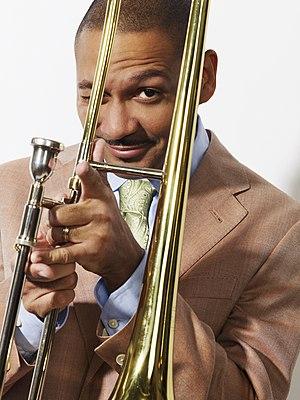
Le NEA Jazz Masters Fellowship est une récompense remise tous les ans depuis 1982 par le National Endowment for the Arts à des musiciens de jazz à la carrière établie en reconnaissance de leur œuvre.